Pilita Corrales

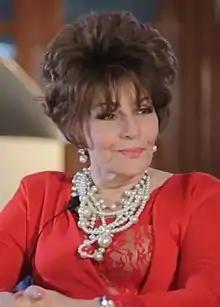
Corrales in 2017

Pilar "Pilita" Garrido Corrales (August 22, 1937 – April 12, 2025) was a Filipino singer, actress and comedian. She was known for her distinctive backbend when singing and was popularly referred to as the "Greatest singer in the Philippines" and "Asia's Queen of Songs" for her vocal style and longevity.